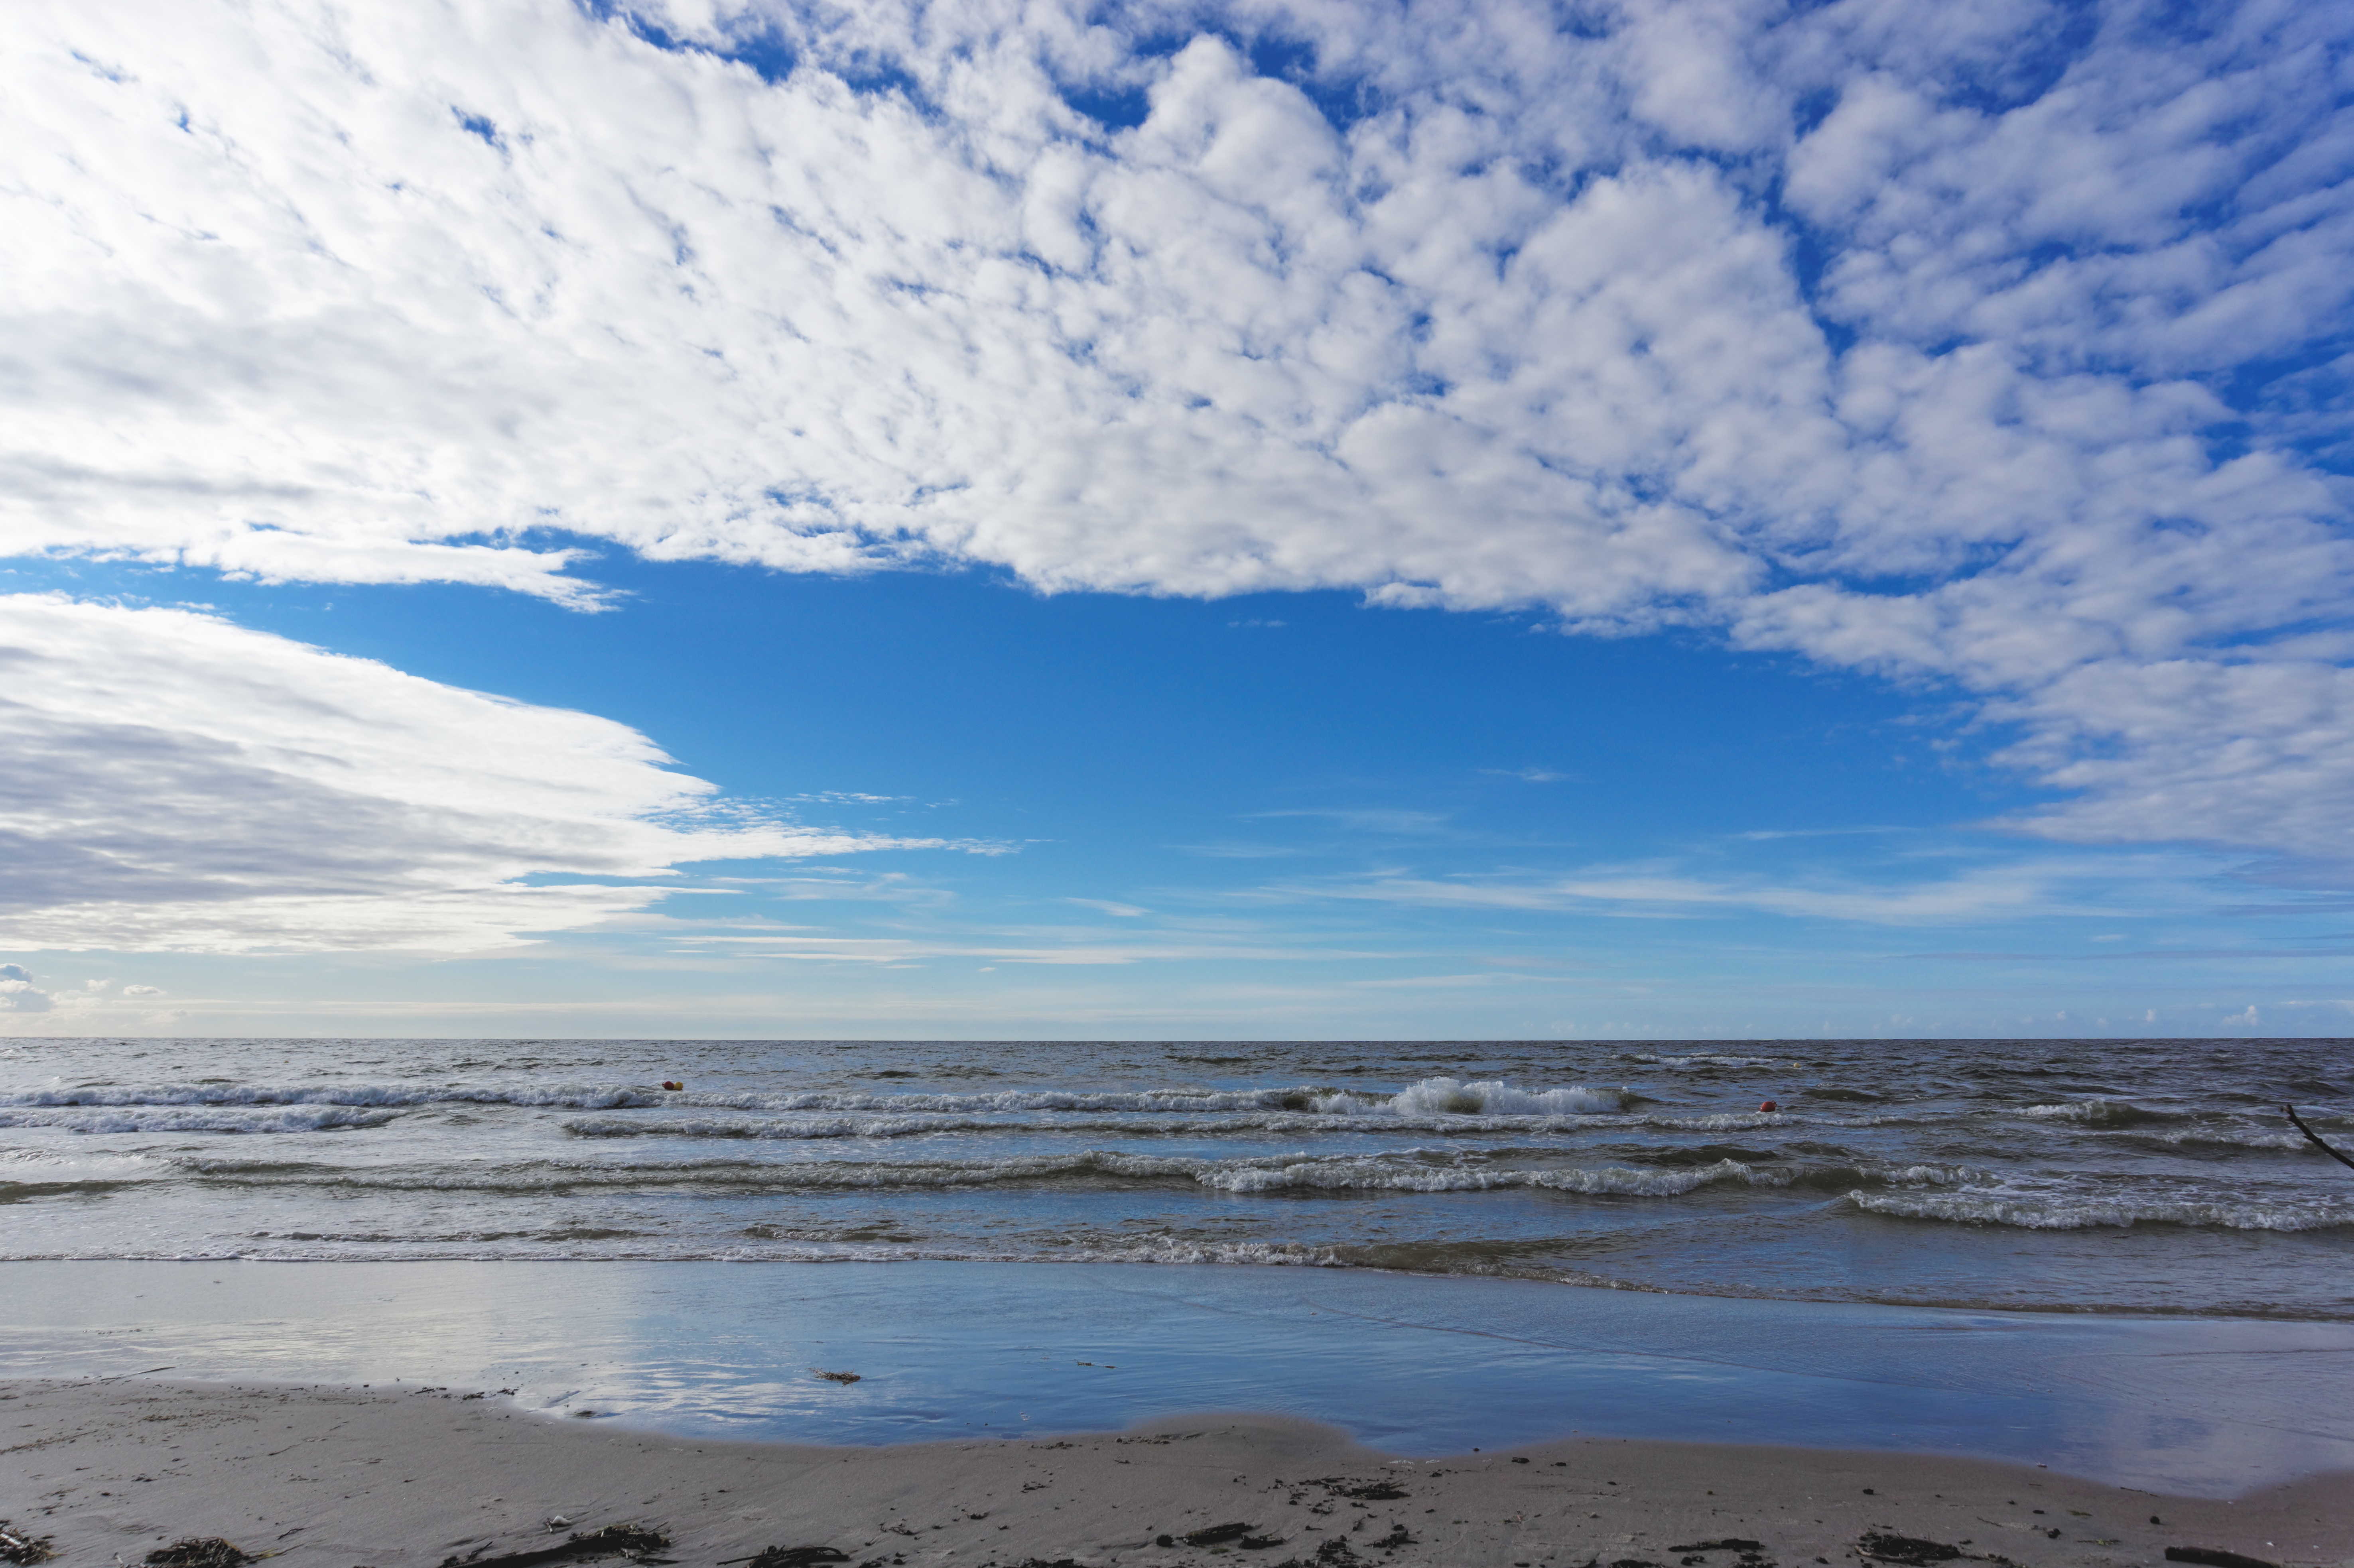
beach, sea, coast, sand, ocean, horizon, cloud, sky, shore, wave, view, wind, summer, body of water, clouds, holidays, peace of mind, the baltic sea, the waves, krynica sea, meteorological phenomenon, wind wave